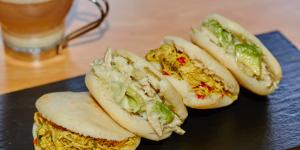
arepas de fibra